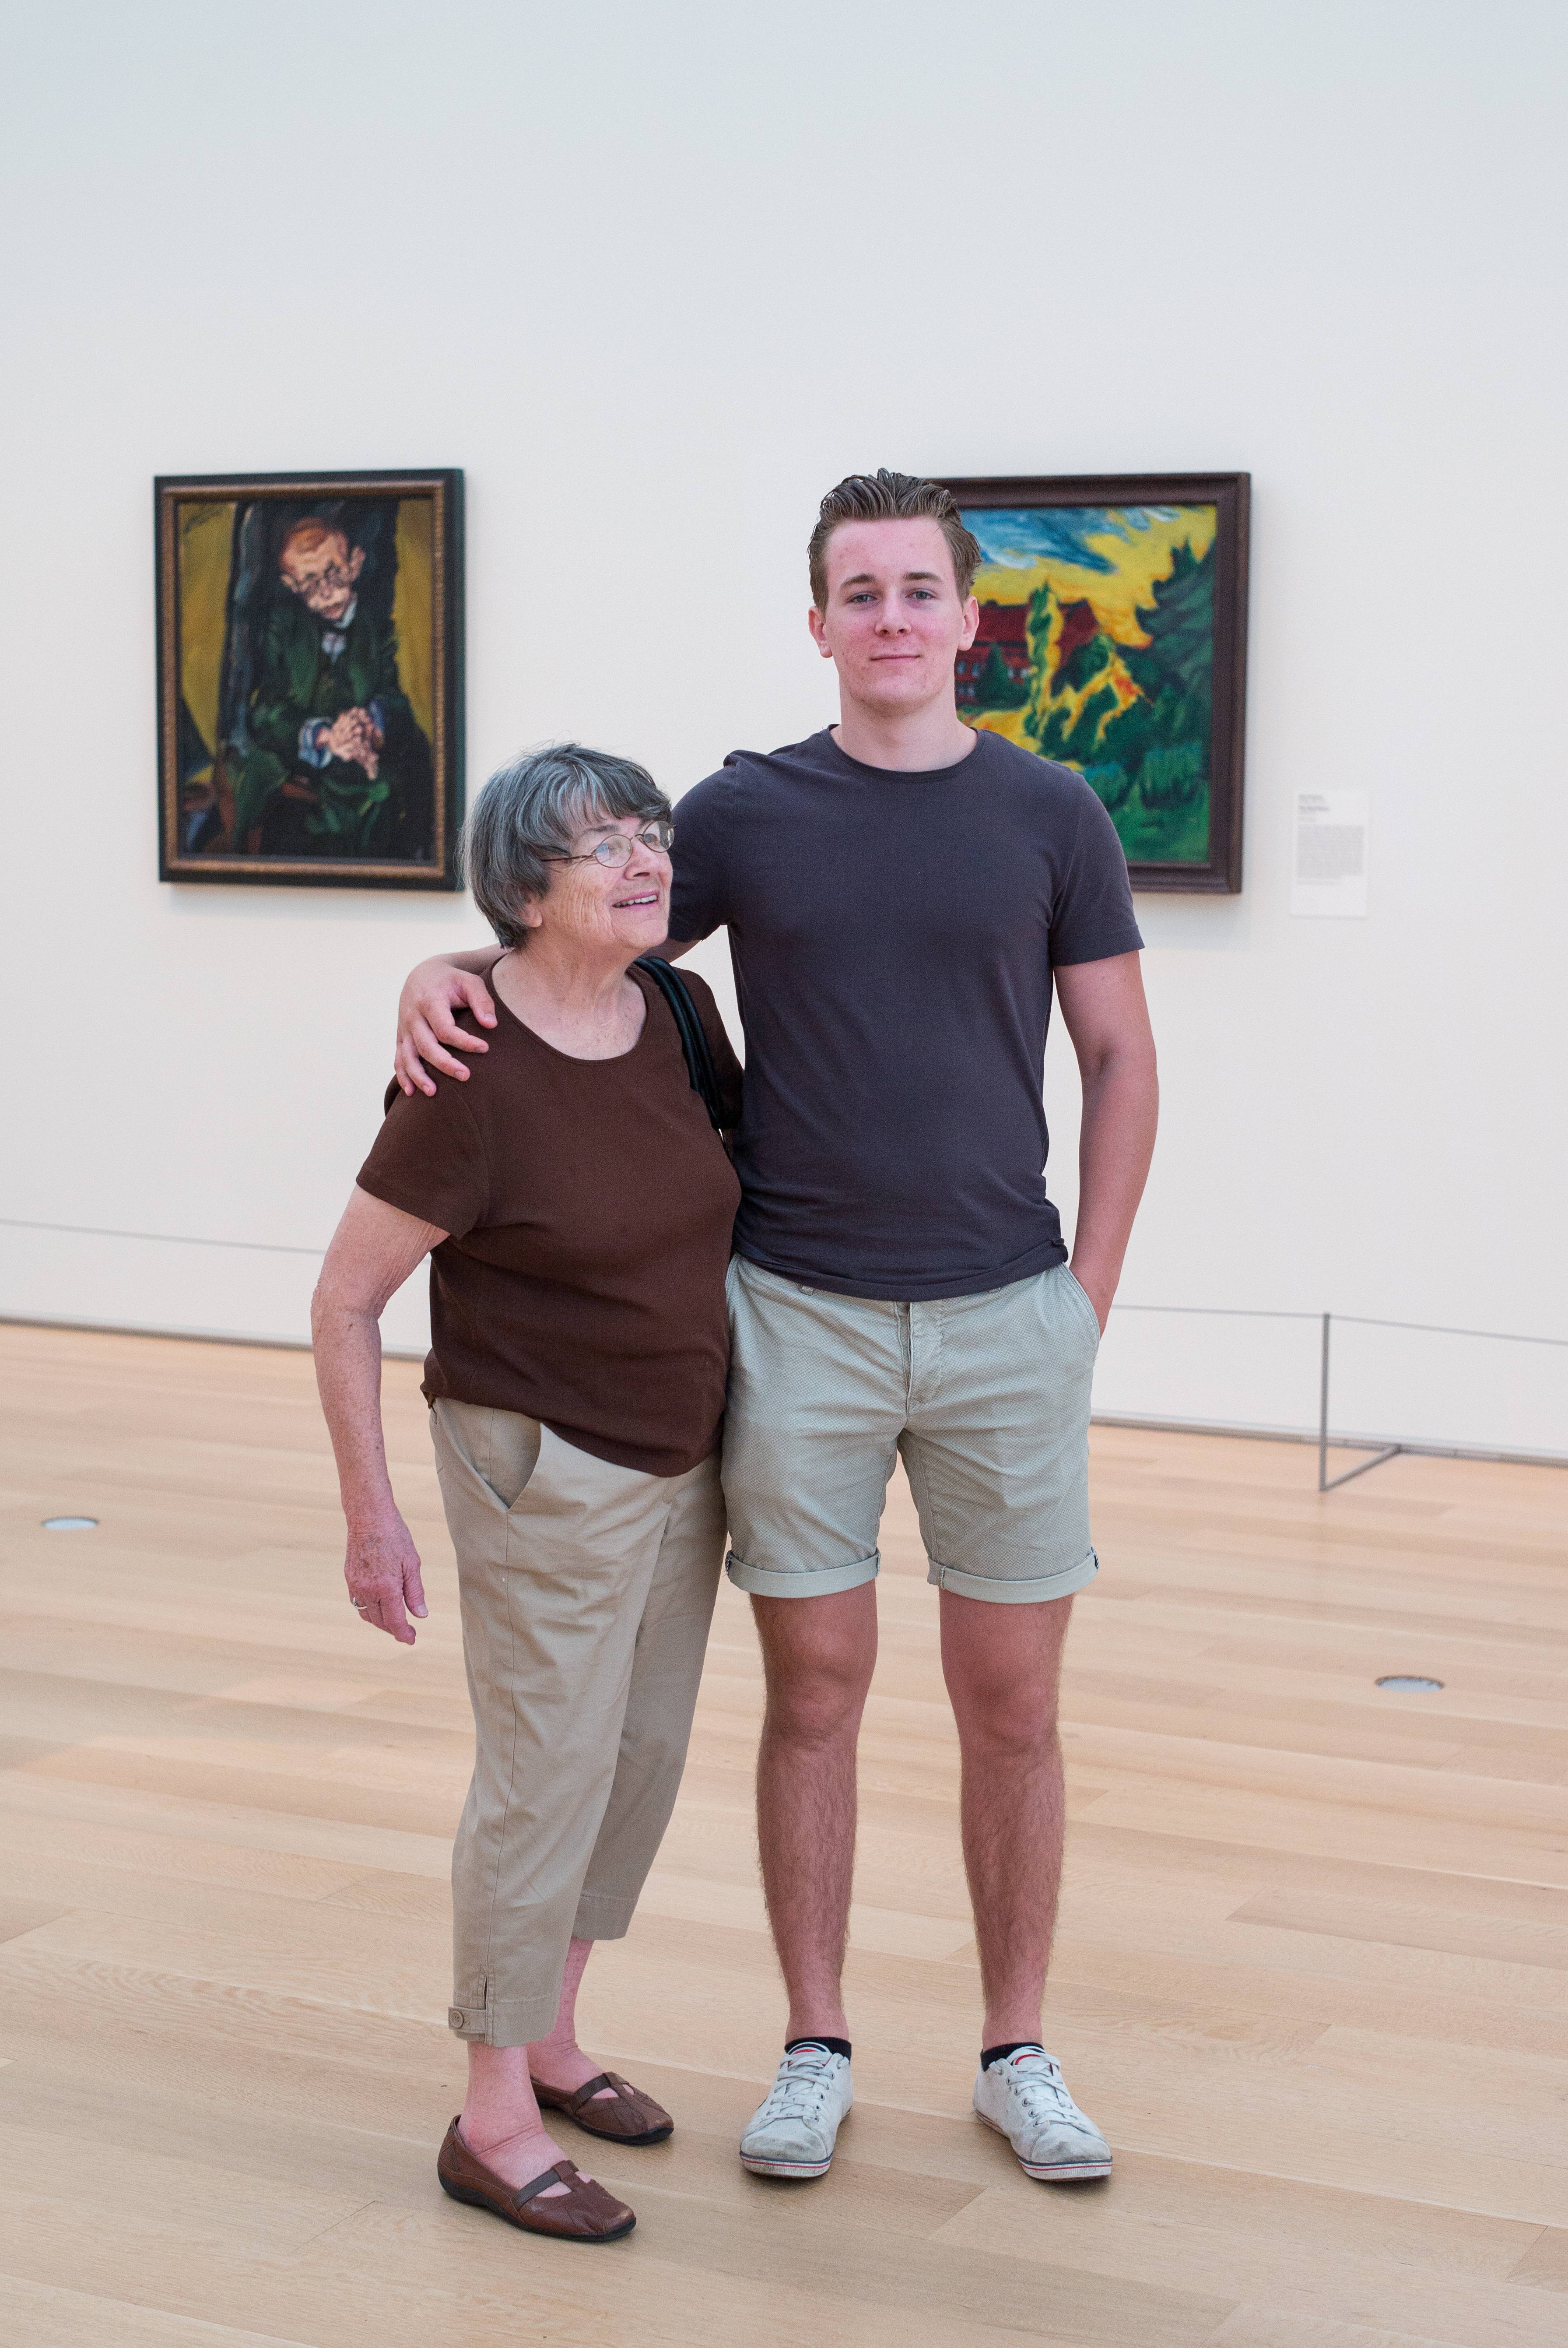
man, people, male, spring, art